Montjuïc Castle

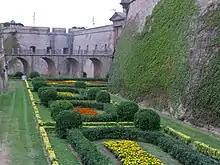
The fortifications are now extensively planted with parterre gardens.

As an extraordinary engineer and with the rank of second lieutenant, Giovanni Antonio Medrano was assigned to the garrisons of Catalonia, Valencia and Murcia, specializing in the design of large territorial infrastructures and plants for the military defence, such as Montjuïc Castle in Barcelona which he drew up in 1730. With these new designs, the old fort was demolished in 1751 by the Spanish engineer and architect Juan Martin Cermeño, creating the current structure, still standing. The final shape of the castle took form during 1779 and 1799, when major construction works took place in order to improve the castle and accommodate the needs. It was also during this time that the castle was equipped with 120 cannons.